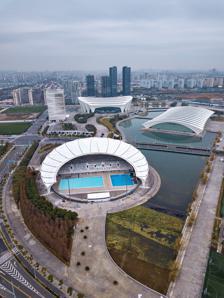
Building: Shanghai Oriental Sports Center
Country: China
Year built: 2011
Sports venue in Shanghai, China Shanghai Oriental Sports Center Shanghai Aquatic Sports Center Building information City Shanghai, China Coordinates 31°9′34.44″N 121°28′22.33″E / 31.1595667°N 121.4728694°E / 31.1595667; 121.4728694 Capacity 18,000 (indoor arena) 5,000 (indoor swimming pool, seated) 5,000 (outdoor swimming pool, seated) Built 2008–2011 Opened July 2011 Construction cost yuan ¥ 2 billion USD $ 313 million EUR € 230 million Architect(s) Gerkan, Marg and Partners Tenants Shanghai Skywalkers Shanghai Oriental Sports Center The Shanghai Oriental Sports Center ( Chinese : 上海东方体育中心 ), also known as the Shanghai Aquatic Sports Center, is a sports venue next to the Expo Park in Shanghai 's Pudong New Area .  It started construction on December 30, 2008, and was completed in late 2010.  The total investment was two billion yuan . The center has an indoor arena named Indoor Stadium seating 18,000, an indoor swimming pool seating 5,000, and an outdoor swimming pool also seating 5,000. The Shanghai Oriental Sports Center is close to Huangpu River and near the Oriental Sports Center station on the Shanghai Metro . Indoor stadium The main venue at the sports complex is the Indoor Stadium , used for the home games of the arena football club Shanghai Skywalkers . It has a capacity of 18,000 and it is used for various events, like arena football, speed skating, basketball, mixed martial arts, figure skating, swimming and eSports . Notable events 14th World Aquatics Championships from July 16–31, 2011 2012 World Short Track Speed Skating Championships 2014 FINA Diving World Cup 2015 World Figure Skating Championships 23–29 March 2015 Road FC 27 2016 League of Legends Mid-Season Invitational 2017 League of Legends World Championship Semifinals Perfect World Shanghai Major 2024 Playoffs Structure The arena was designed by German architecture firm GMP . The facility sits on a man-made lake that connects to the Huangpu River. The sport center's area is 34.75 hectares (85.9 acres); the floor space is 163,800 square metres (1,763,000 sq ft). In the construction, the workers used 3,000 tons steel to build the architecture. References